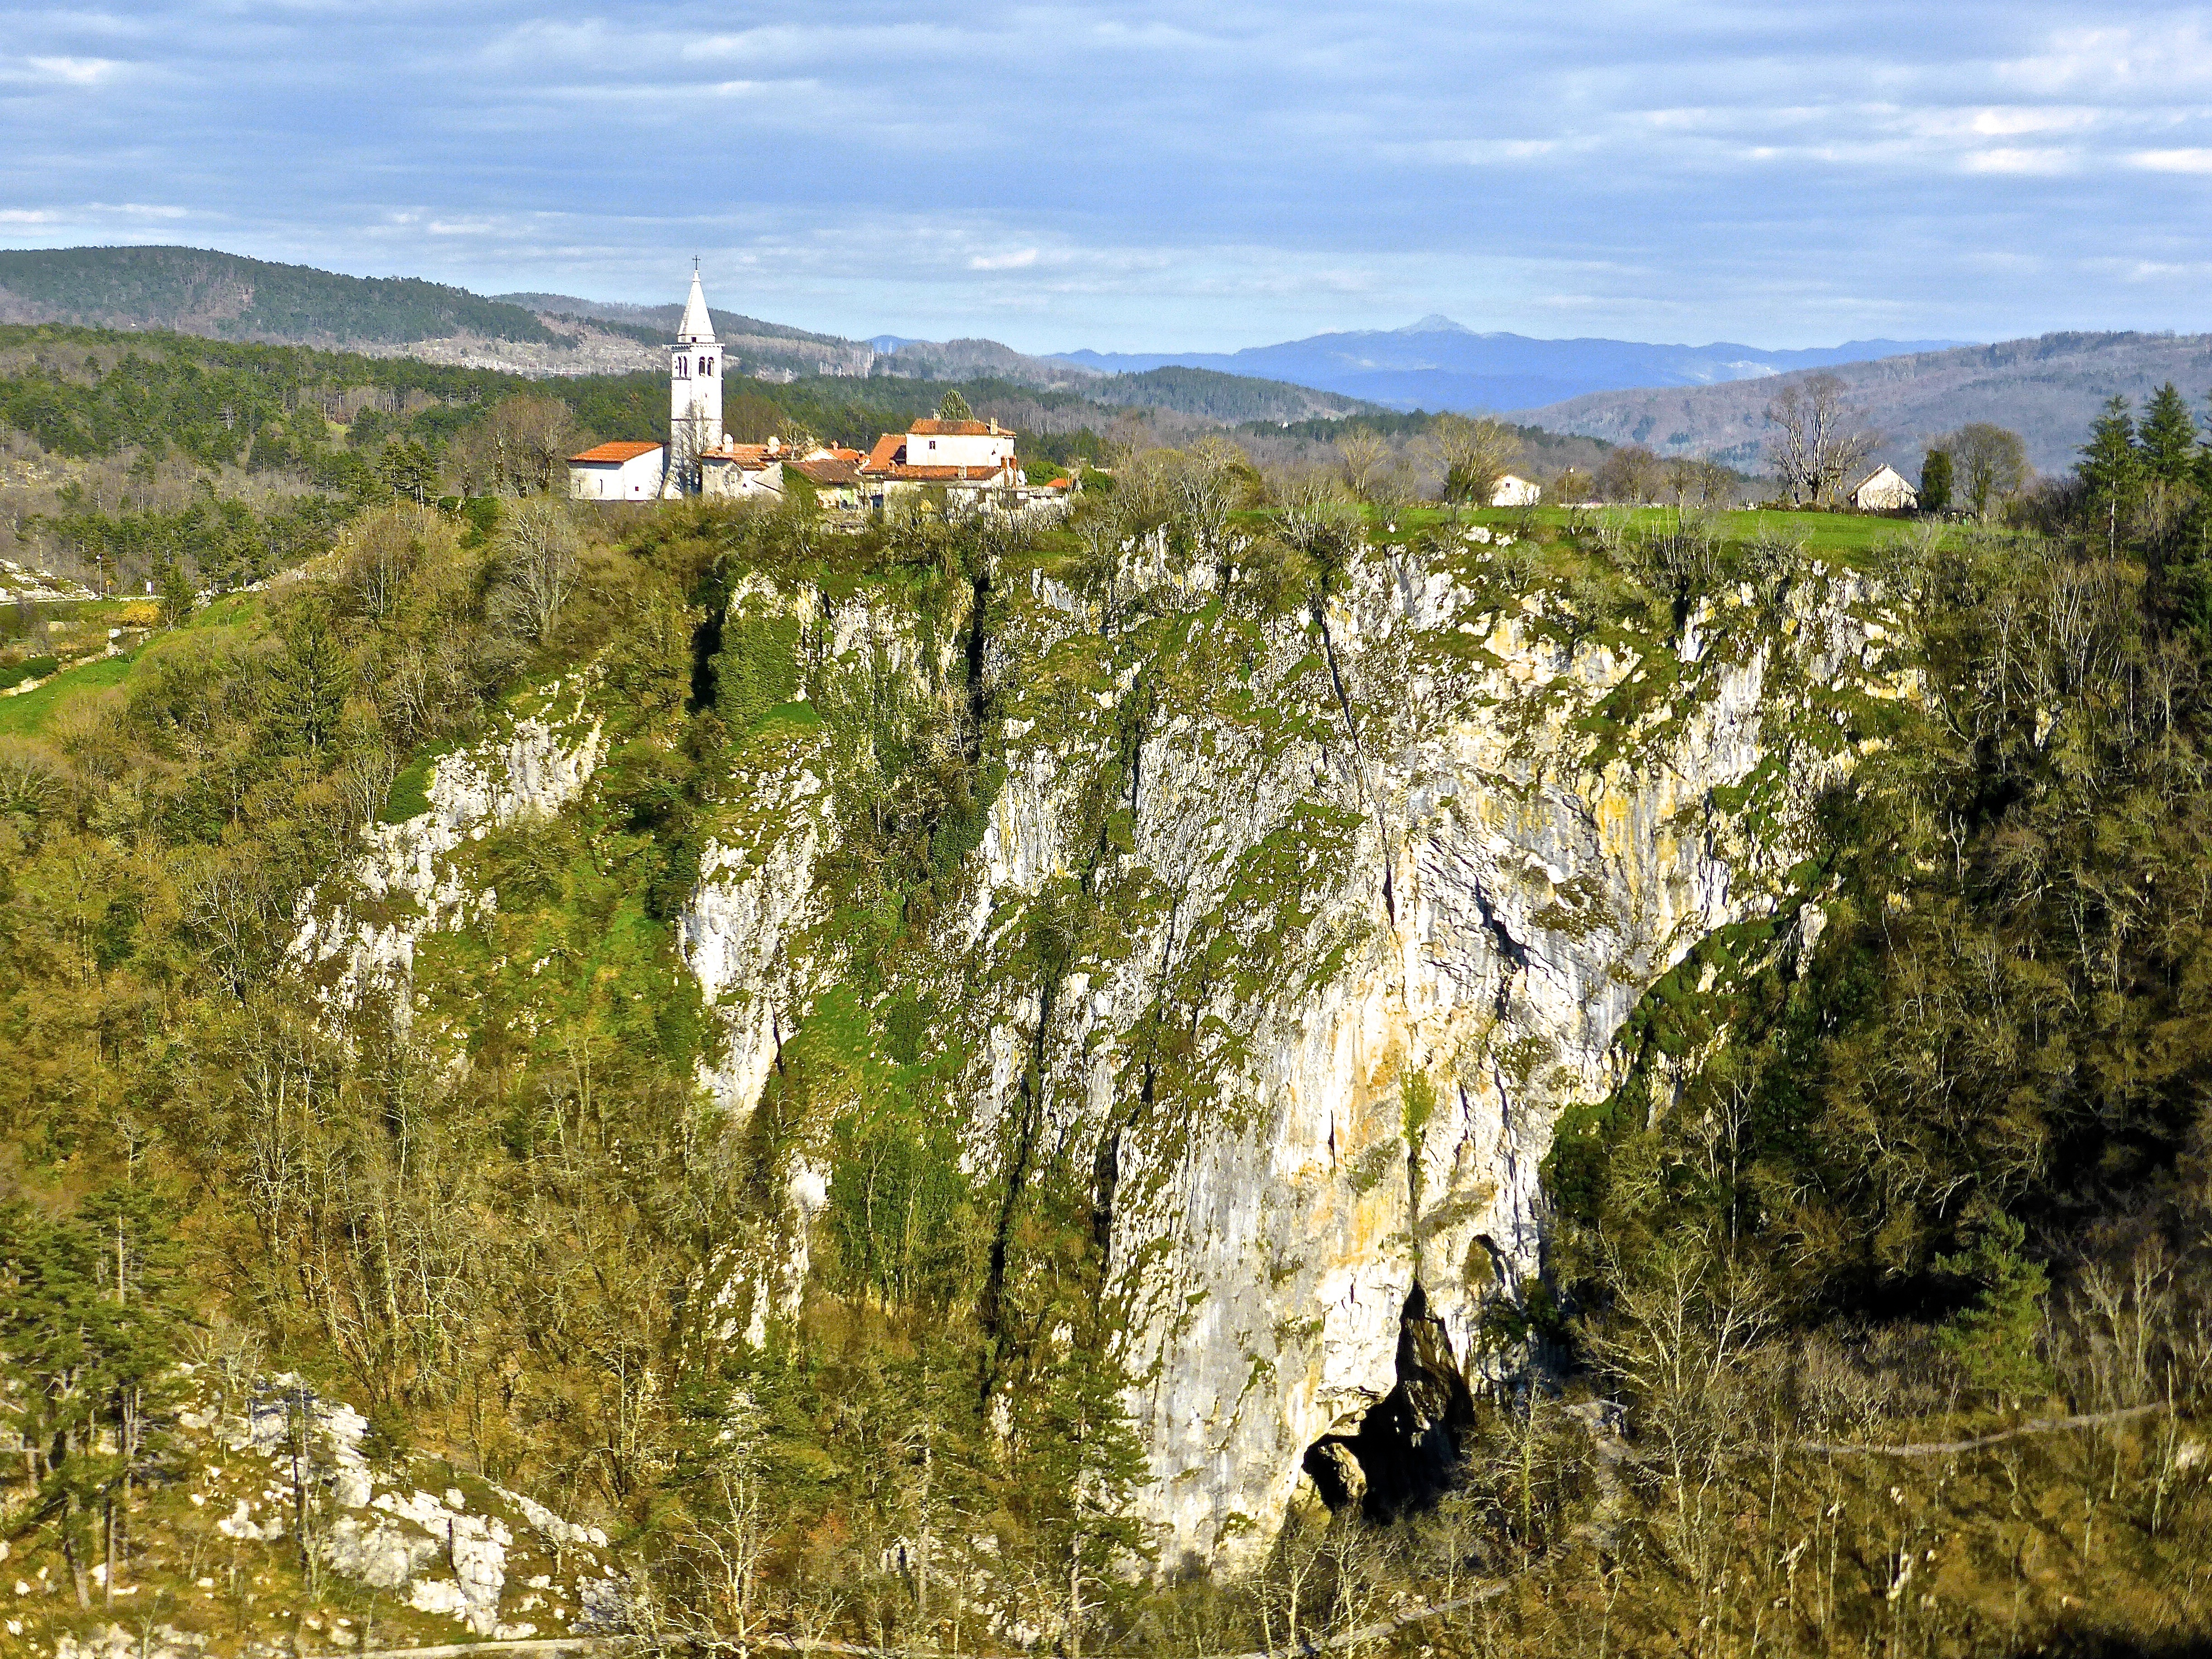
landscape, tree, mountain, architecture, hill, view, mountain range, cliff, scenic, scenery, landmark, church, steep, historic, terrain, picturesque, hilltop, famous, heritage, rural area, aerial photography